Gossip Girl

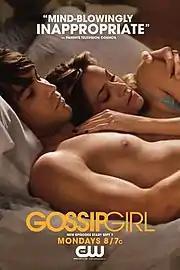
"Gossip Girl" poster featuring a negative review.

Primarily filming in New York, "Gossip Girl" has been declared by "New York Magazine" as the "Most Restauranty Show Since "Sex and the City"", citing the pilot episode filming locales such as the Japanese restaurant Geisha, the Campbell Apartment where Nate and Serena were filmed having sex, and the New York Palace Hotel bar Gilt. Other New York City landmarks and well-known establishments were filmed throughout the first season. "Victor/Victrola" filmed the fictional infamous Chuck Bass burlesque club, Victrola, at The Box Manhattan, a sister club to The Box Soho in London. The fictional Constance Billard-St.Judes School, based on novel writer Cecily Von Ziegesar's alma mater, Nightingale-Bamford used external shots of the Museum of the City of New York.